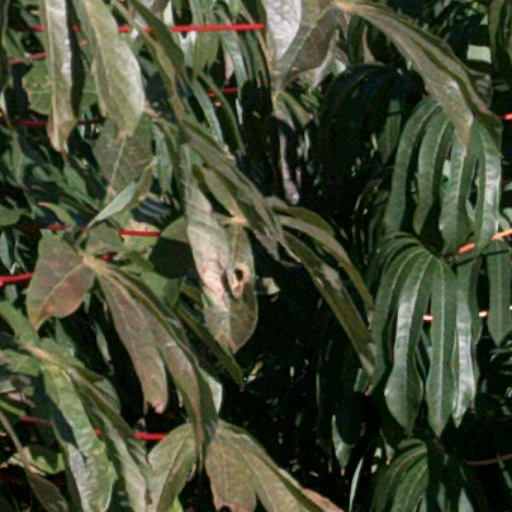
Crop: cassava